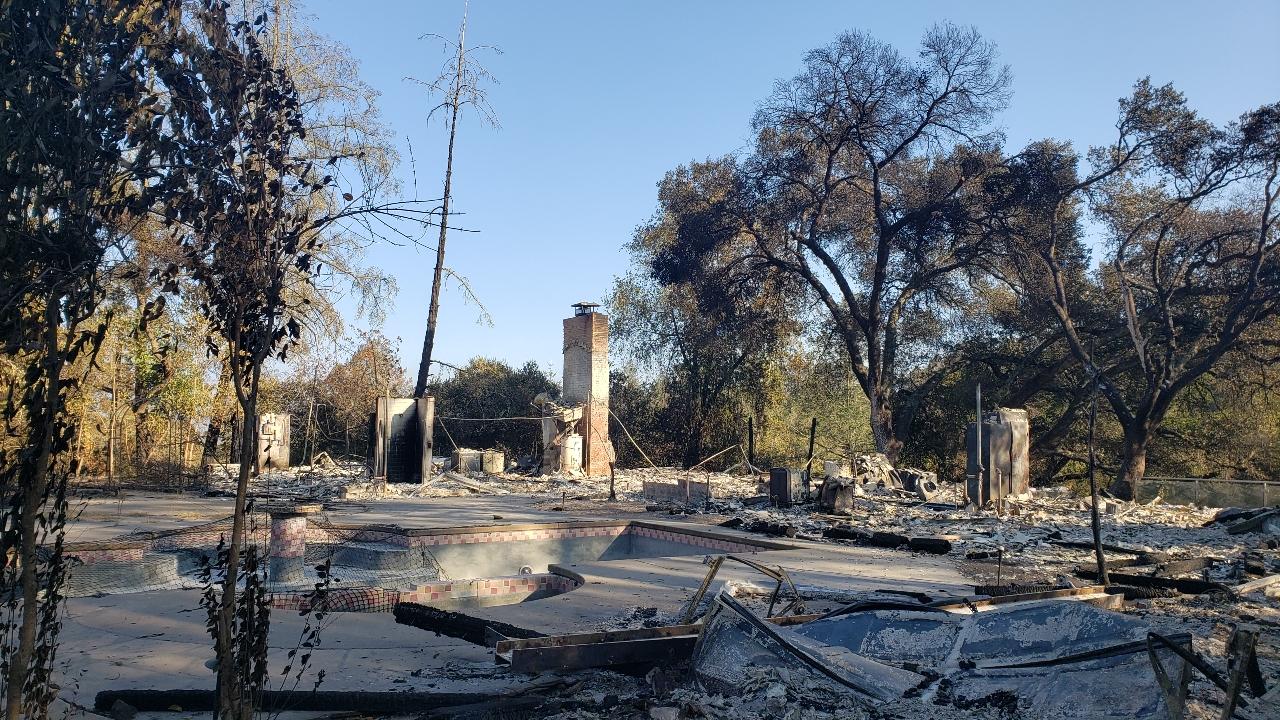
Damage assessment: destroyed